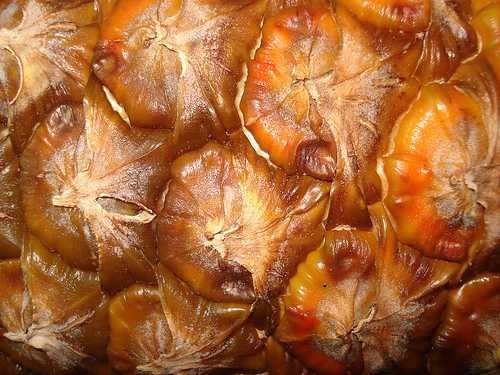
Label: Pineapple